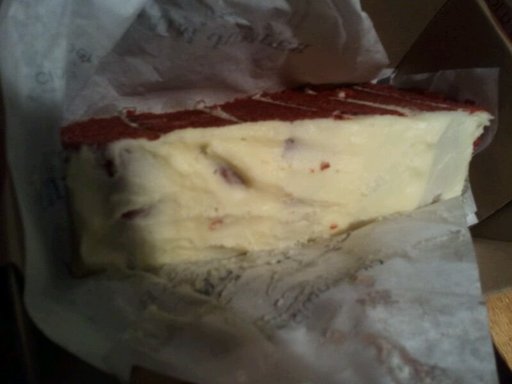
Label: red_velvet_cake